Dietary biology of the Eurasian eagle-owl

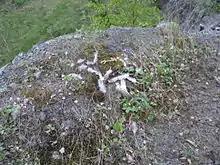
The remains of a common buzzard that was preyed on by a Eurasian eagle-owl.

While owls are often killed by Eurasian eagle-owls while actively hunting, diurnal raptors are often ambushed at night at their large, conspicuous nests since they are easily located during hunting forays and the raptors are nearly defenseless in nocturnal conditions. The Eurasian eagle-owl predates the largest members of the most species-rich diurnal raptor genera: the Eurasian goshawks from the genus "Accipiter", the upland buzzards from the genus "Buteo", and the gyrfalcons ("F. rusticolus") of the genus "Falco". Some of these are cases of eagle-owls killing nestlings or fledglings but they can easily overtake adult buzzards, goshawks and falcons of any size. The eagle-owl has also been specified as the primary predator of smaller species, such as common buzzards, peregrine falcons, common kestrel ("Falco tinnunculus") and black kites. Studies have shown that peregrine falcon experience lower productivity in areas where they nest close to eagle-owls, as the eagle-owls pick off both nestlings and adults by night. However, peregrine populations were not hugely affected except in cases where small reintroductions were attempted of falcons or falcon populations were already rare due to other causes.